Differential object marking

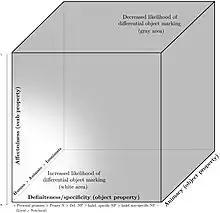
Triggers of differential object marking

A well-known DOM language is Spanish. In Spanish, direct objects that are both human and specific require a special marker (the preposition "a" "to"):